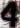
Number: 4